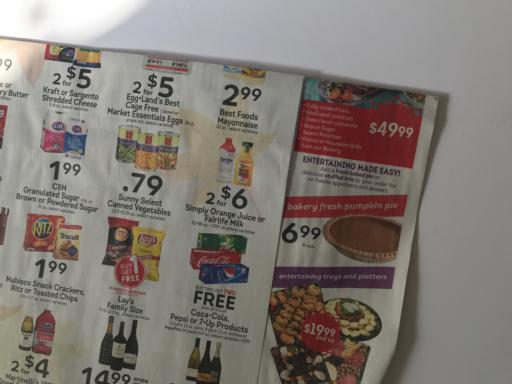
Label: paper